Lumines

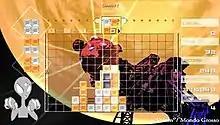
Screenshot of "" with one of its iconic skins, "Shinin / Mondo Grosso"

"Lumines" is a block-dropping game that seems at first similar to "Columns" and "Tetris". The game is made up of a 16×10 grid playing field. A sequence of 2×2 blocks varying between two colors fall from the top of the playing field. When part of a falling block hits an obstruction, the remaining portion will split off and continue to fall. A vertical "Time Line" sweeps through the playing field from left to right. When a group of 2×2 blocks of the same color is created on the playing field, it creates a "colored square". When the Time Line passes through it, the colored square will disappear and points are added to the player's overall score. If the colored square is created in the middle of the Time Line, the Time Line will only take half of the colored square and no points will be awarded. Certain blocks with gems are known as "special blocks" and if are used to create colored squares, they will allow all individual adjacent blocks of the same color to be eliminated by the Time Line. In some games in the series, the special block is replaced with the "chain block", which connects to all adjacent blocks, whether or not a square is created.